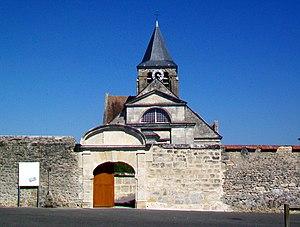
Le mur de cimetière
L'église Saint-Rieul est une église catholique paroissiale située à Brenouille, en France. C'est l'une des très rares églises dédiées au premier évêque de Senlis, saint Rieul, qui subsistent dans la région. Les parties les plus anciennes de l'édifice actuel remontent au milieu du XIIᵉ siècle. Ce sont la croisée du transept et le croisillon nord. Les remaniements et agrandissements successifs ont donné à l'édifice un caractère disparate, ce qui fait en partie son intérêt. Le croisillon nord et la chapelle latérale au nord du chœur datent en effet de la fin du XIIᵉ siècle, et le chœur-halle de deux fois deux travées du XIVᵉ siècle. Ces parties affichent de différents stades de l'architecture gothique. La nef et les bas-côtés ont été remplacés par un complexe de style classique au cours des années 1780, et achevés quelques mois avant la Révolution française. L'église Saint-Rieul a été inscrite aux monuments historiques par arrêté du 2 avril 1927, et restaurée en 1962. Elle est affiliée à la paroisse Sainte-Maxence de Pont-Sainte-Maxence.